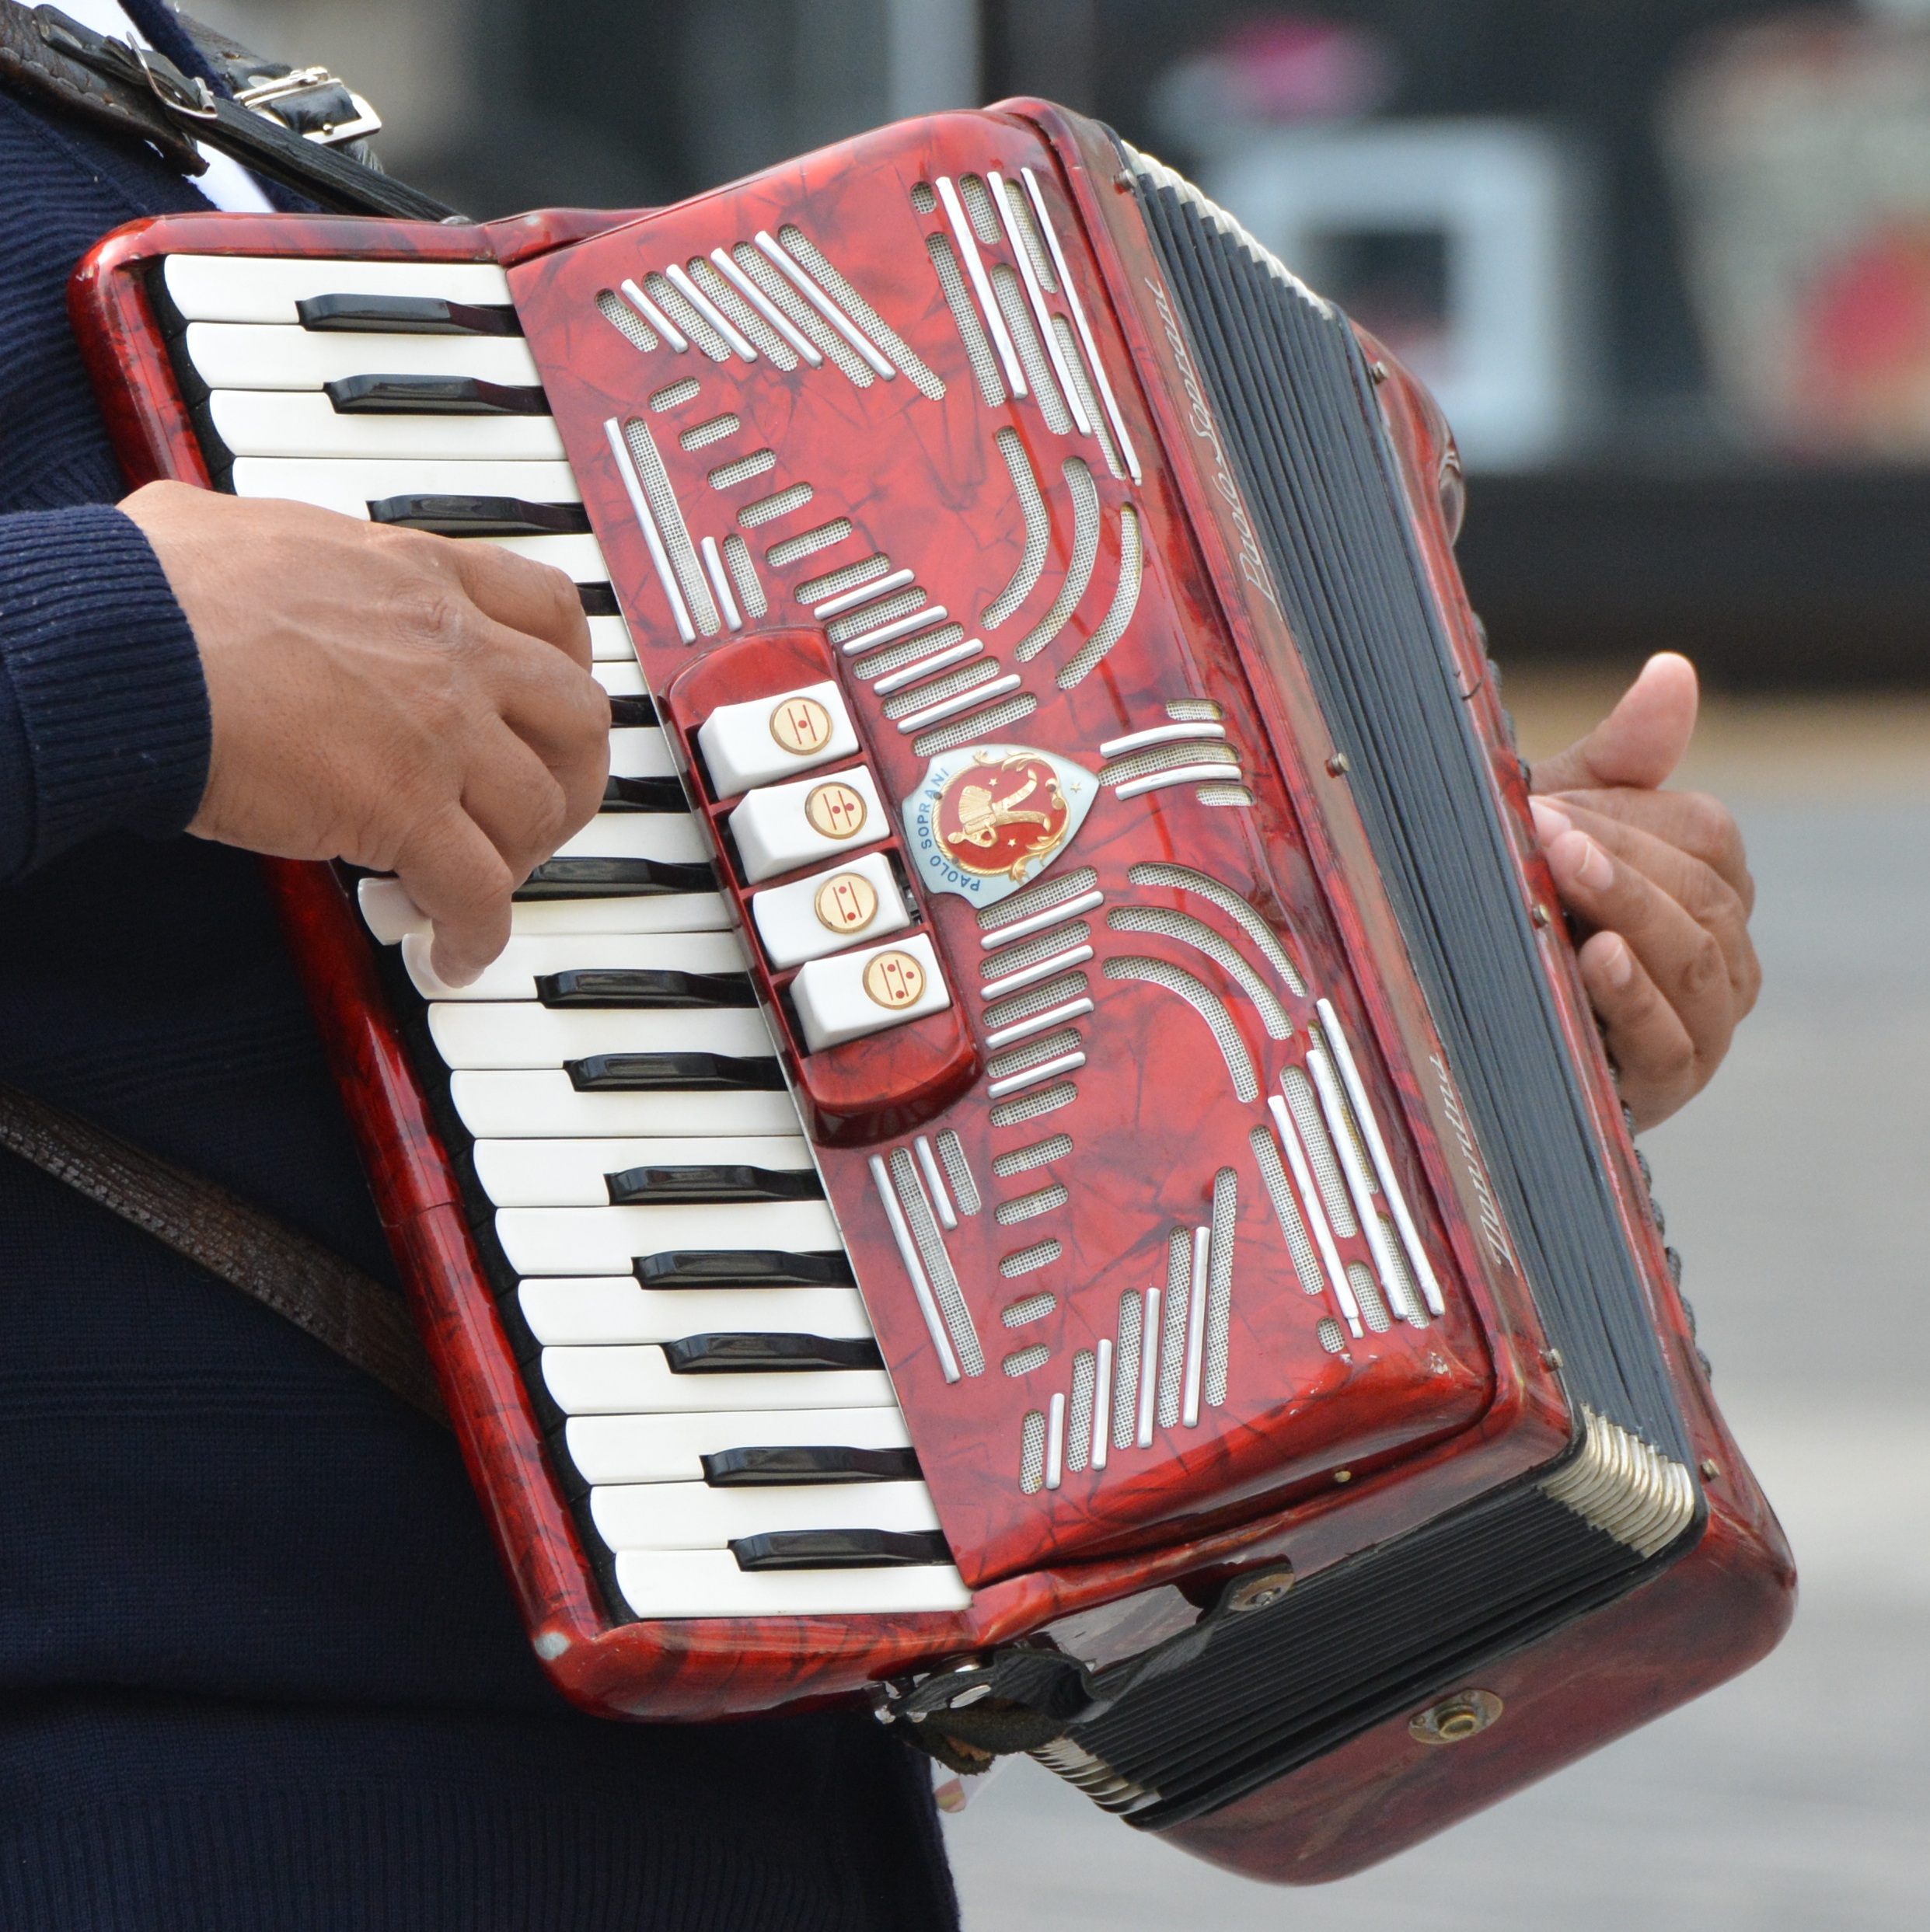
music, play, red, instrument, musical instrument, hands, keys, harmonica, accordion, folk instrument, diatonic button accordion, button accordion